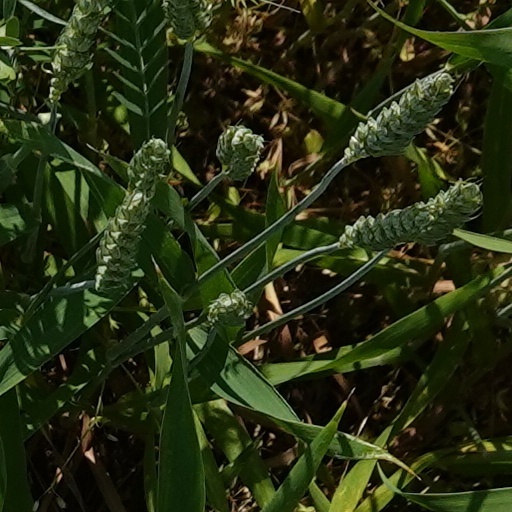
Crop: wheat